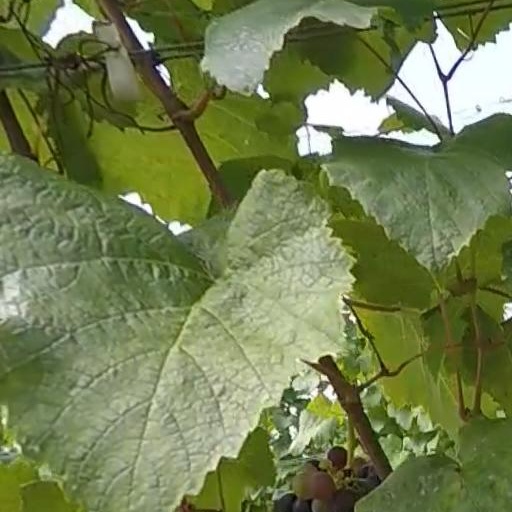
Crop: grape